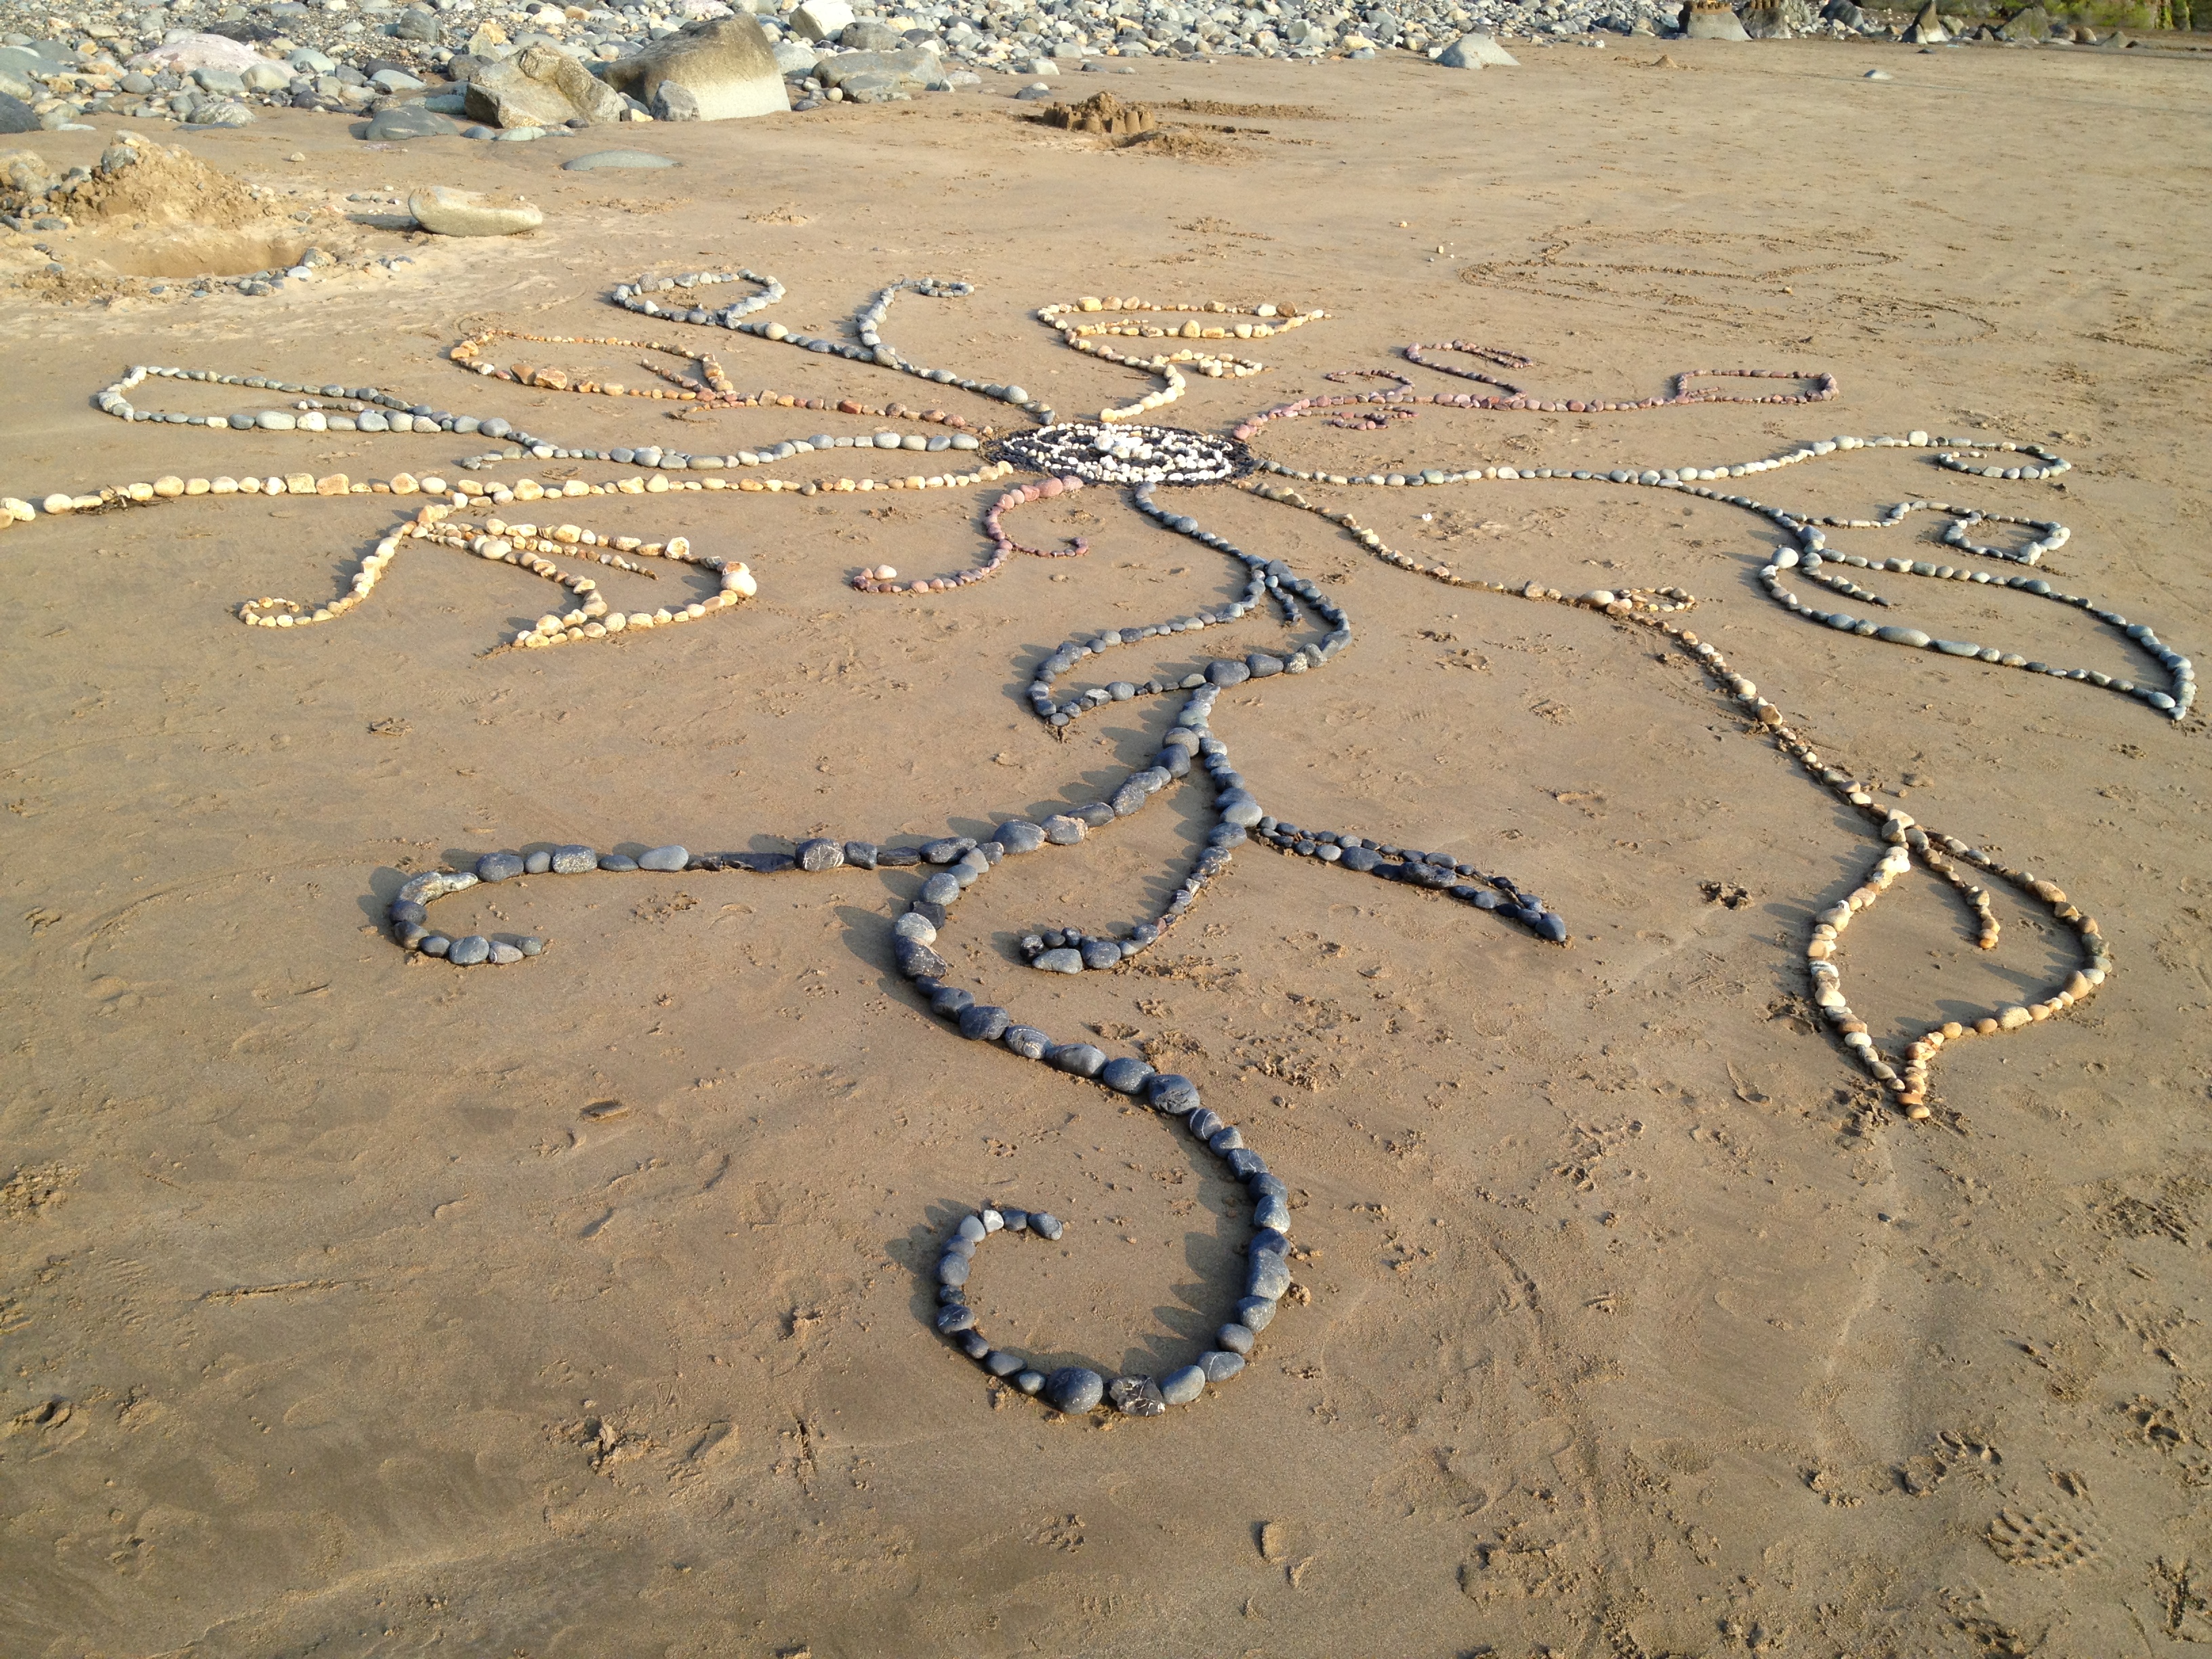
beach, sea, coast, sand, footprint, soil, material, plain, geology, wetland, habitat, mudflat, natural environment